Collums-Baker House

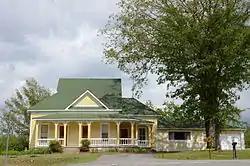

The Collums-Baker House is a historic house on the east side of United States Route 65, about south of Bee Branch, Arkansas. It is a -story wood-frame structure, with an irregular roof line and massing, set on a block foundation. Its main block has a roof that is gabled on one end, with gable-on-hip on the other, and a lower hip-roofed section to the right, with a single-story hip-roofed ell extending further to the right. A single-story hip-roof porch extends across the main section, featuring turned posts and decorative brackets.